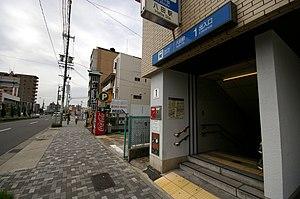
La gare de Hatta est une gare ferroviaire de la ville de Nagoya, dans la préfecture d'Aichi au Japon. Elle est exploitée par la JR Central et le métro de Nagoya.